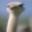
Label: bird